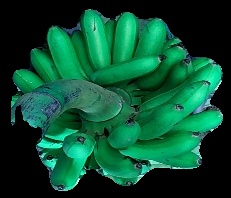
Variety: rasbale
Grade: grade1